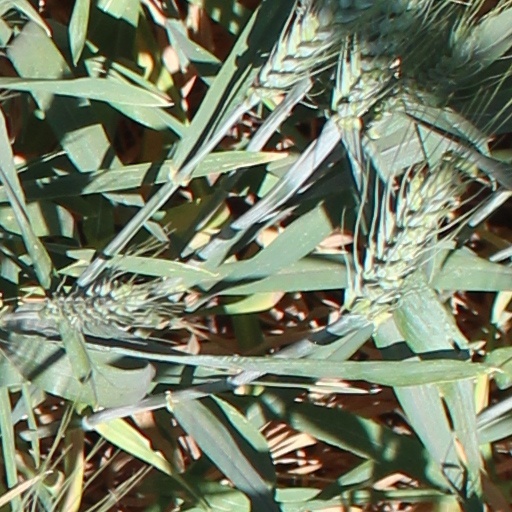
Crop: wheat